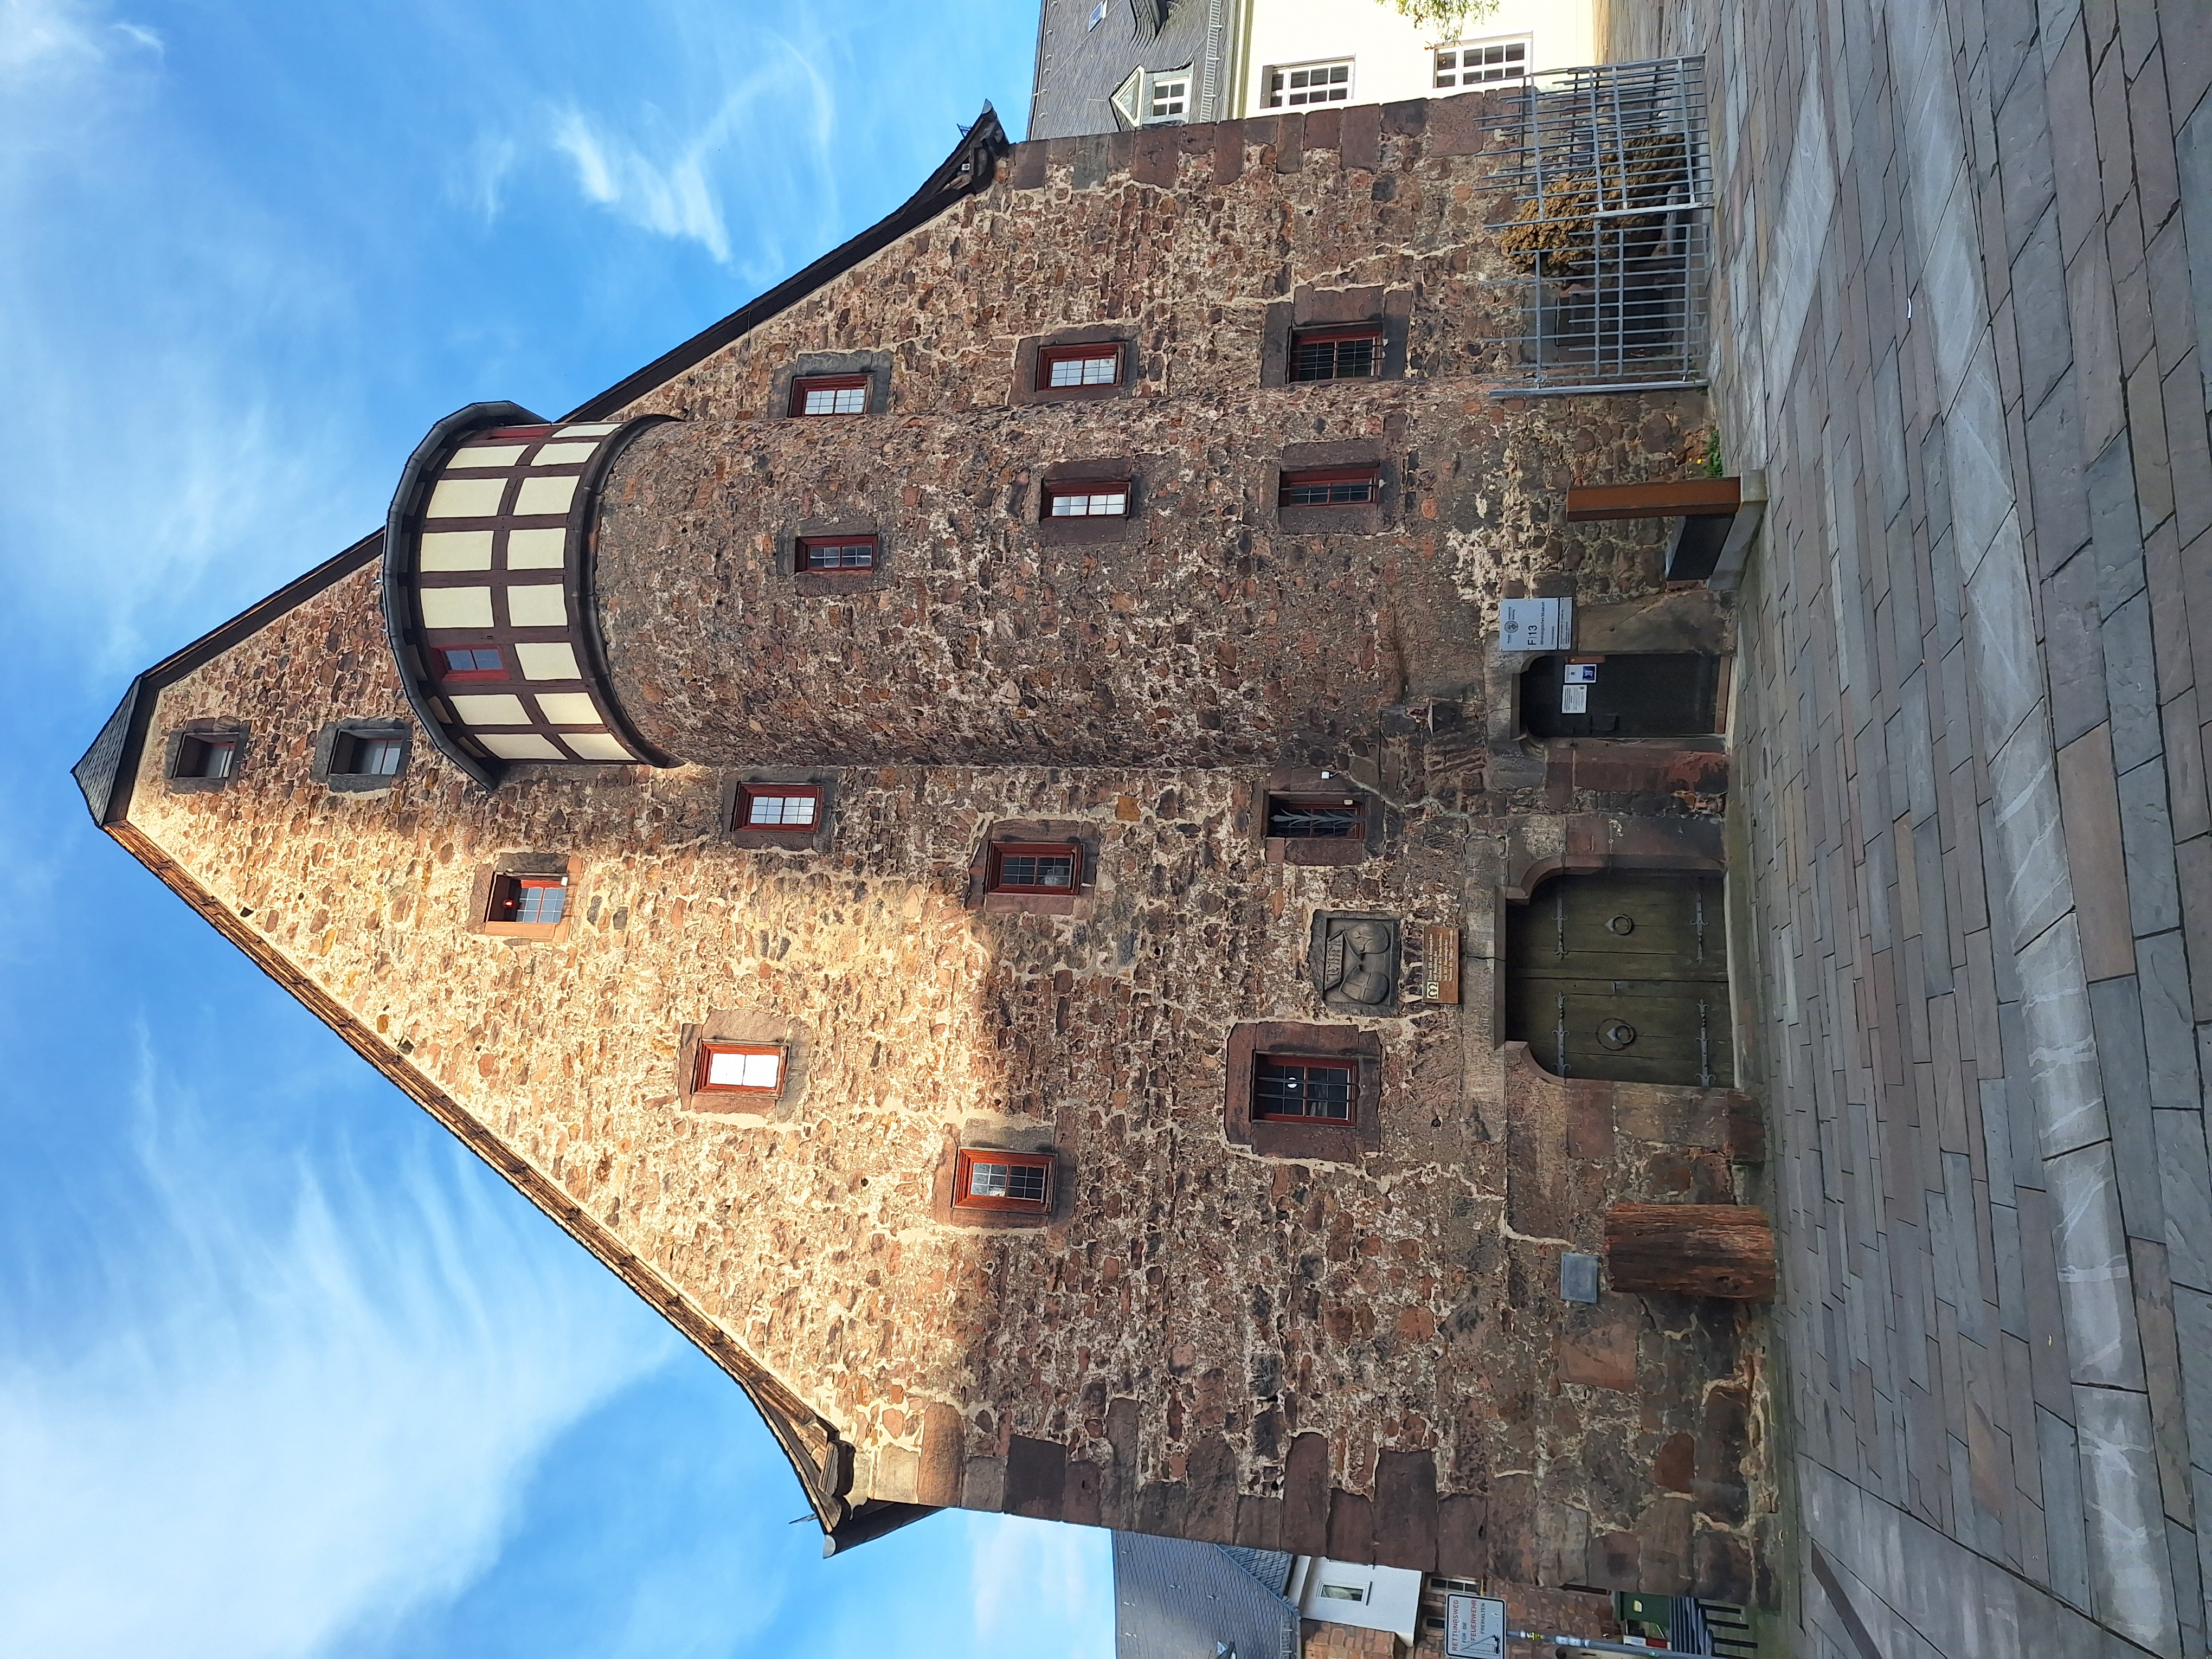
Building: Mineralogisches Museum